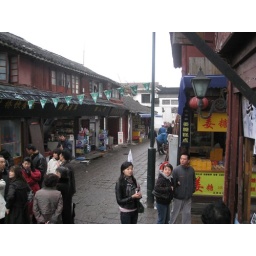
A street down Zhujiajiao, an ancient water town in the south of Yangtze River.